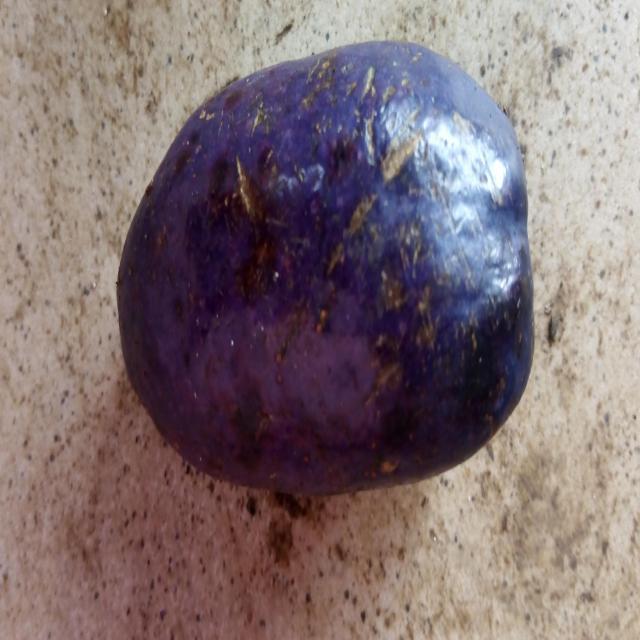
Plum grade: unaffected